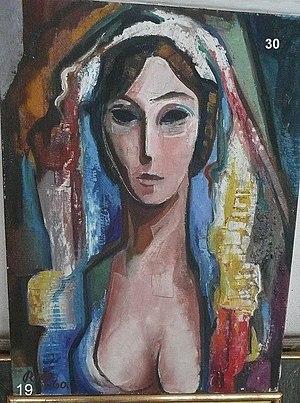
Femme au voile multicolore. Huile sur toile peinte par Rolf Hirschland. Daté 1960. Dimensions: 73x54 cm
Rolf John Hirschland est un artiste peintre et dessinateur français d'origine allemande.